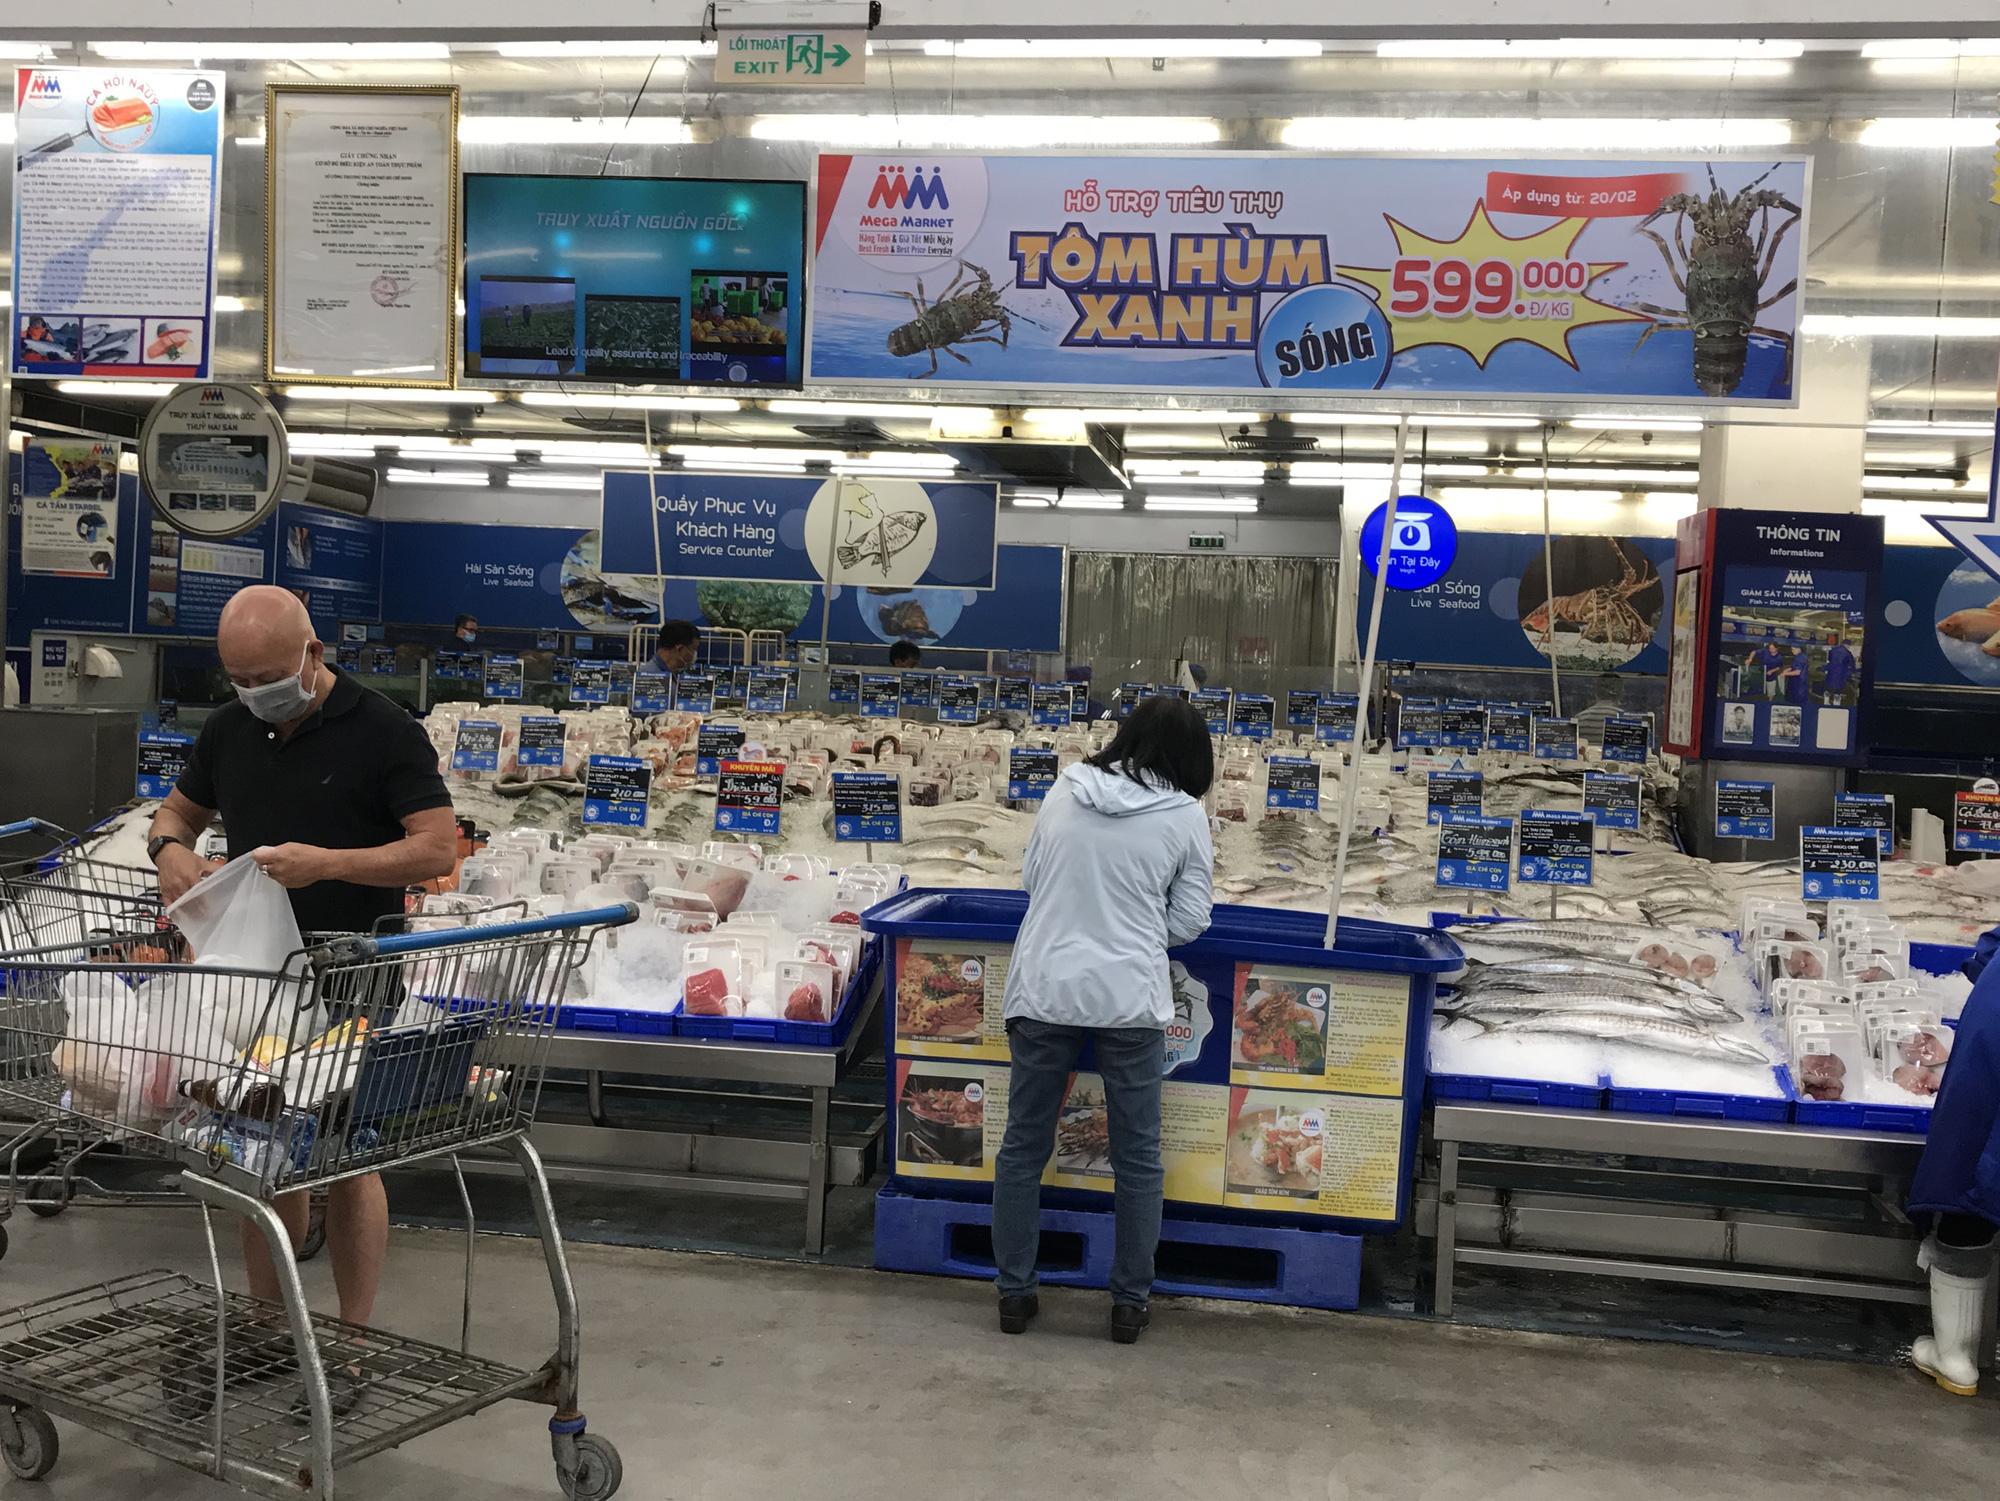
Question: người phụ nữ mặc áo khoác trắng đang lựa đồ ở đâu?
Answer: ở quầy hải sản tươi sống